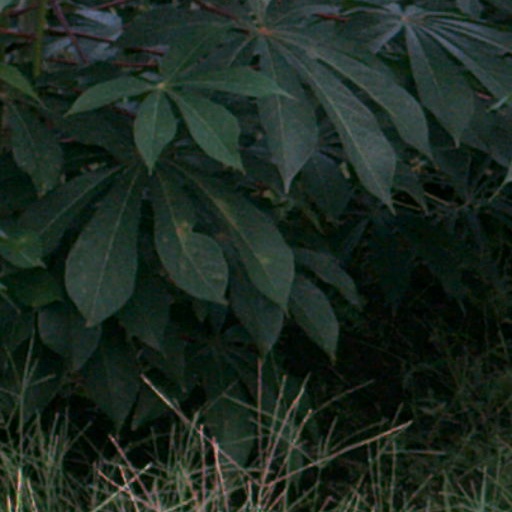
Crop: cassava